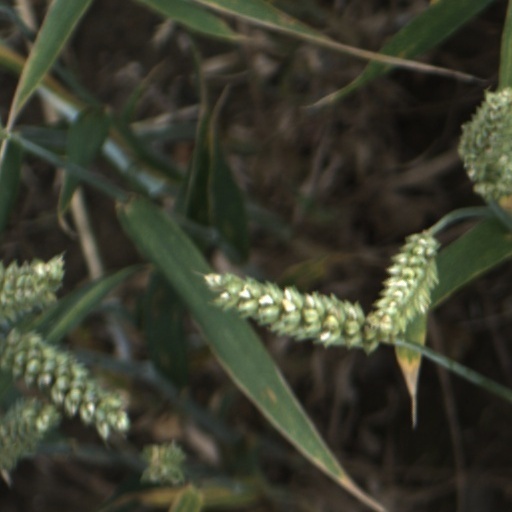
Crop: wheat